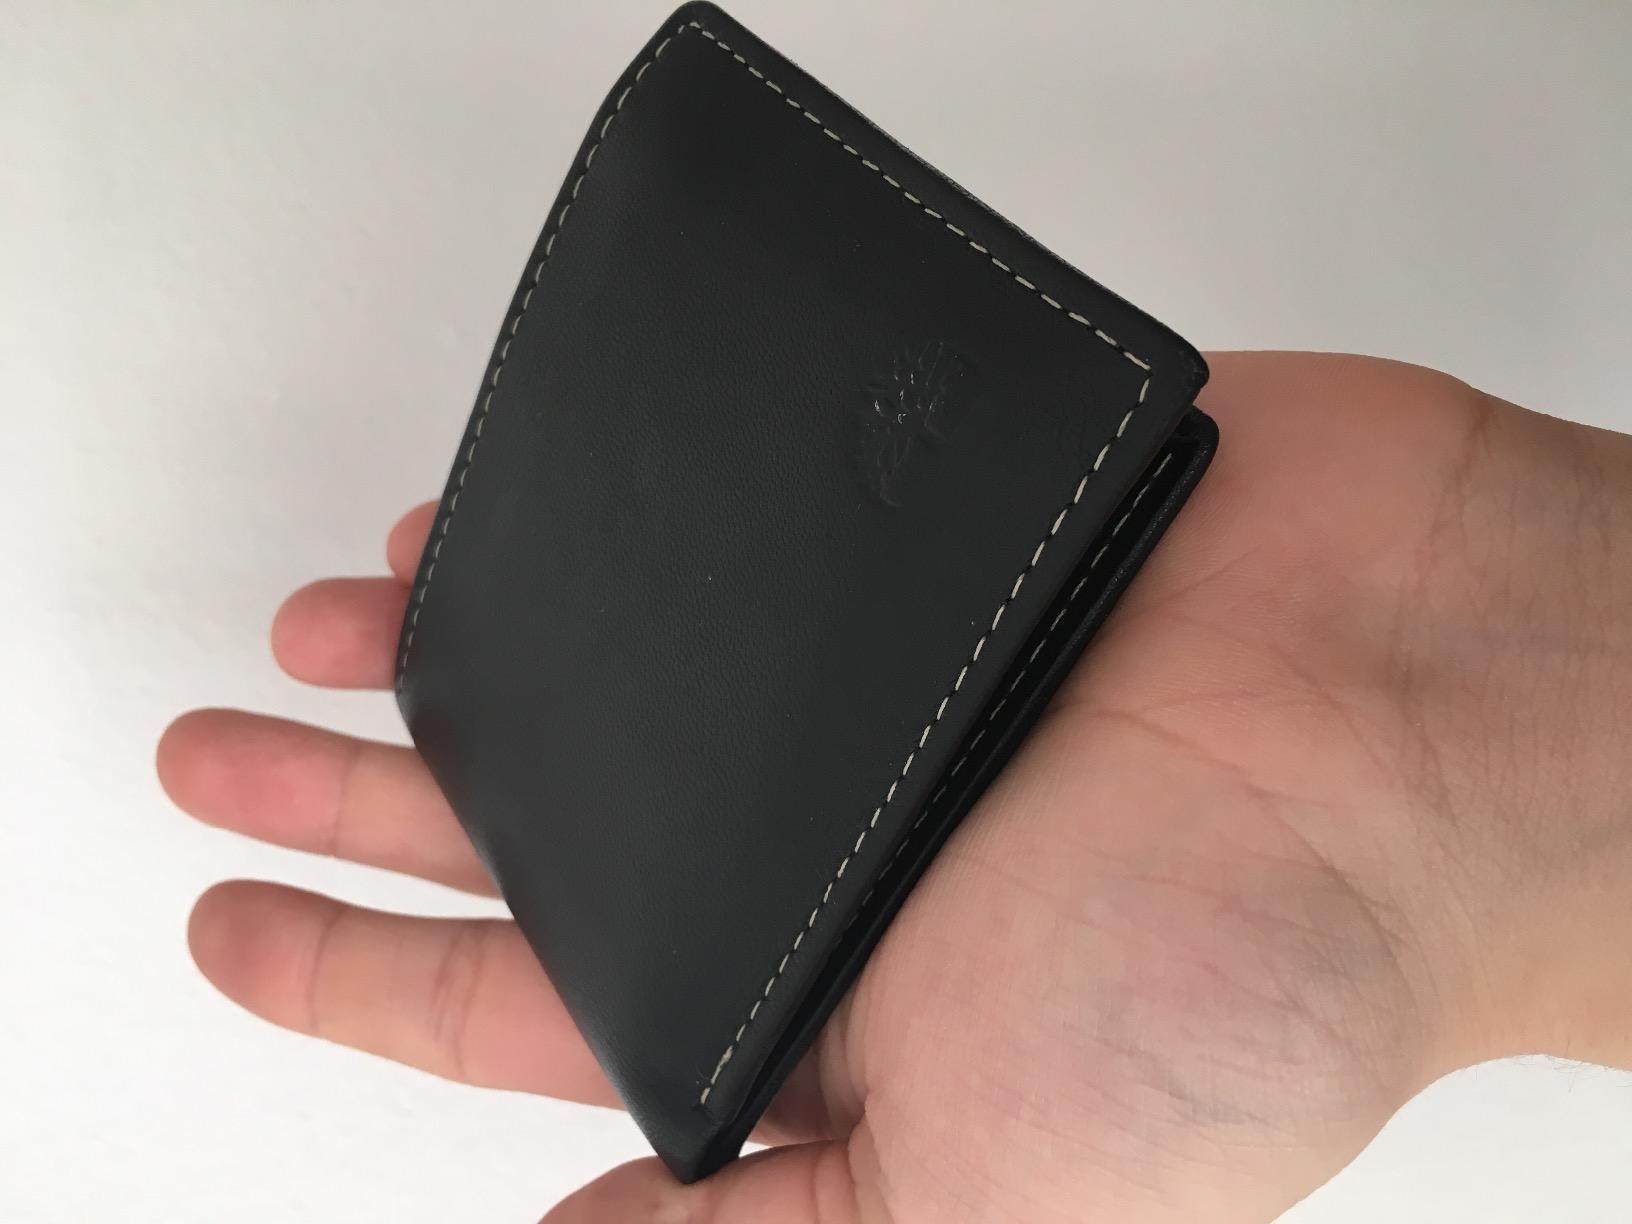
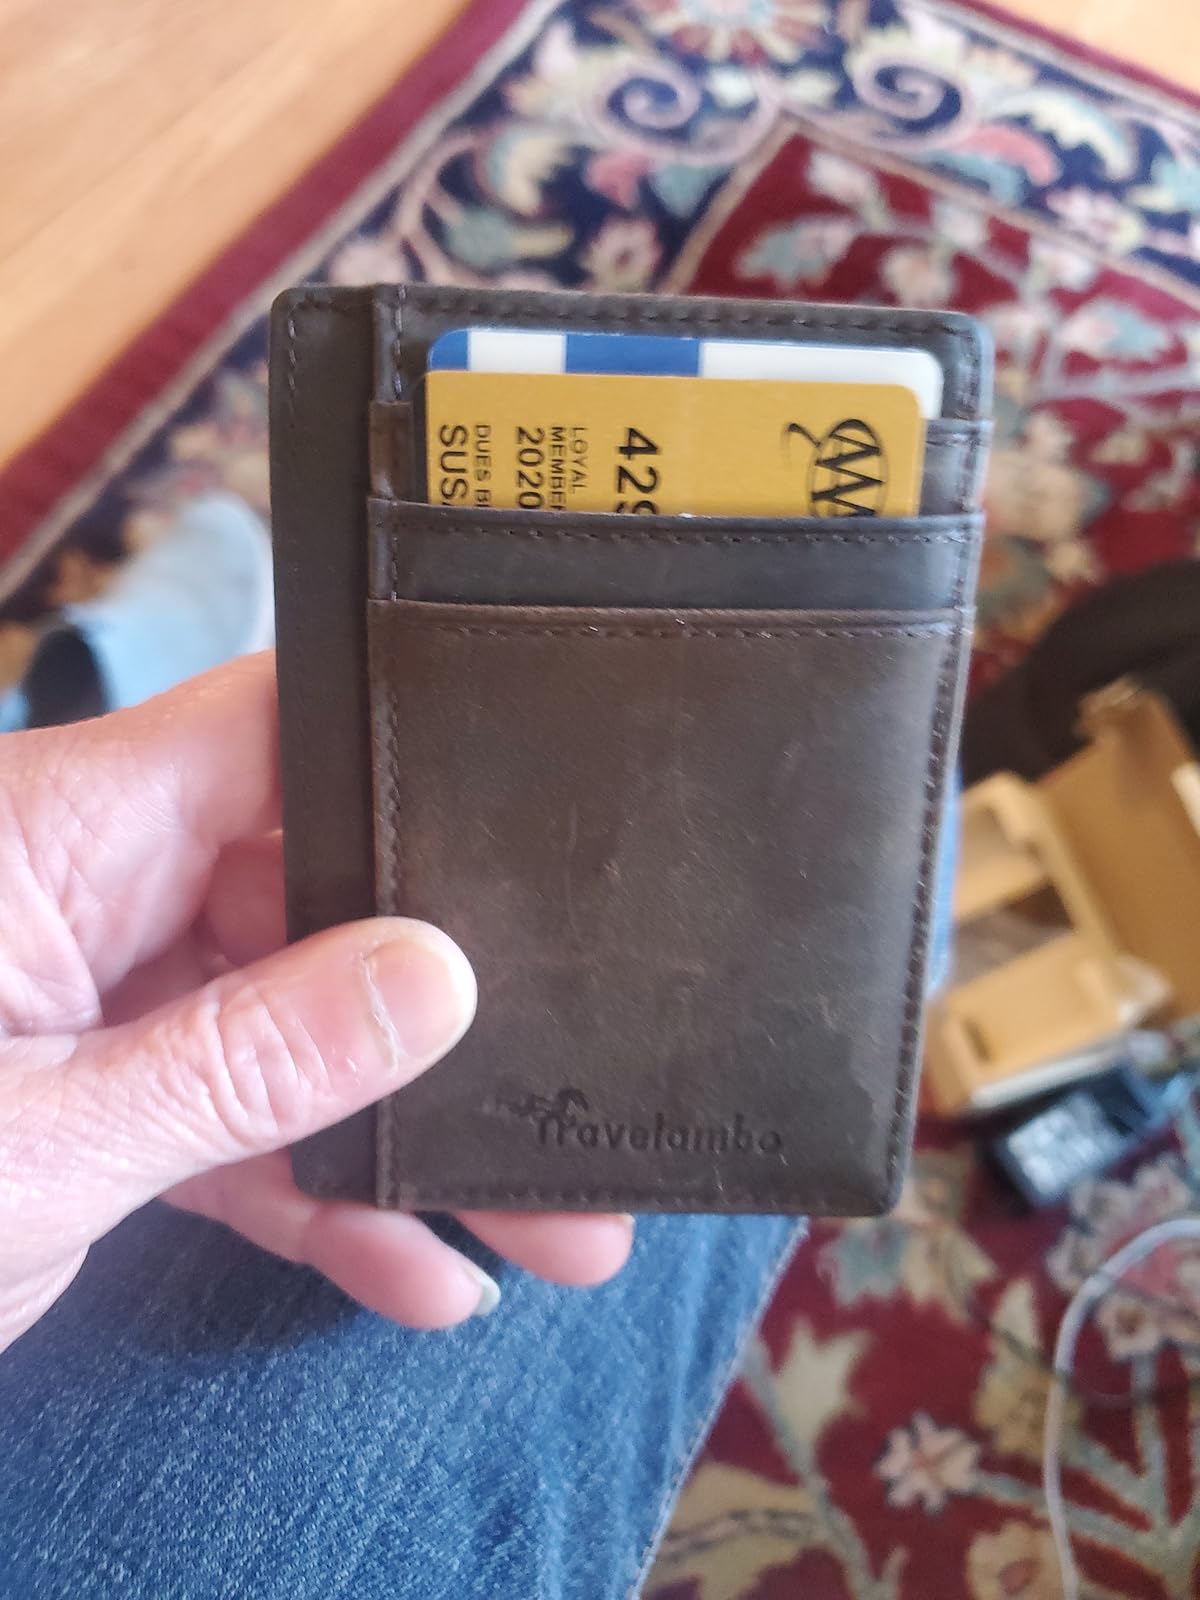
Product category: accessories_wallet
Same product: no